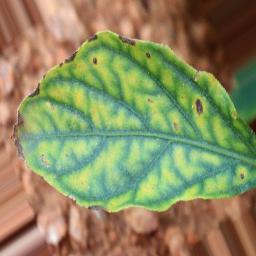
Label: cercospora